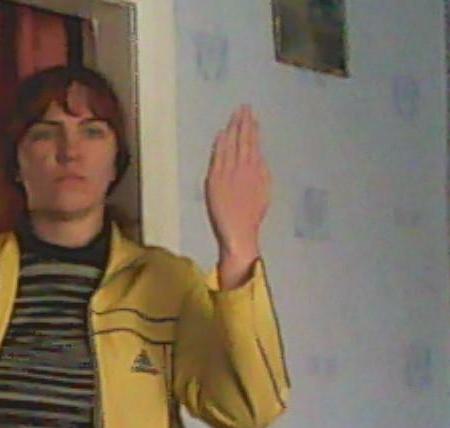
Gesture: stop_inverted